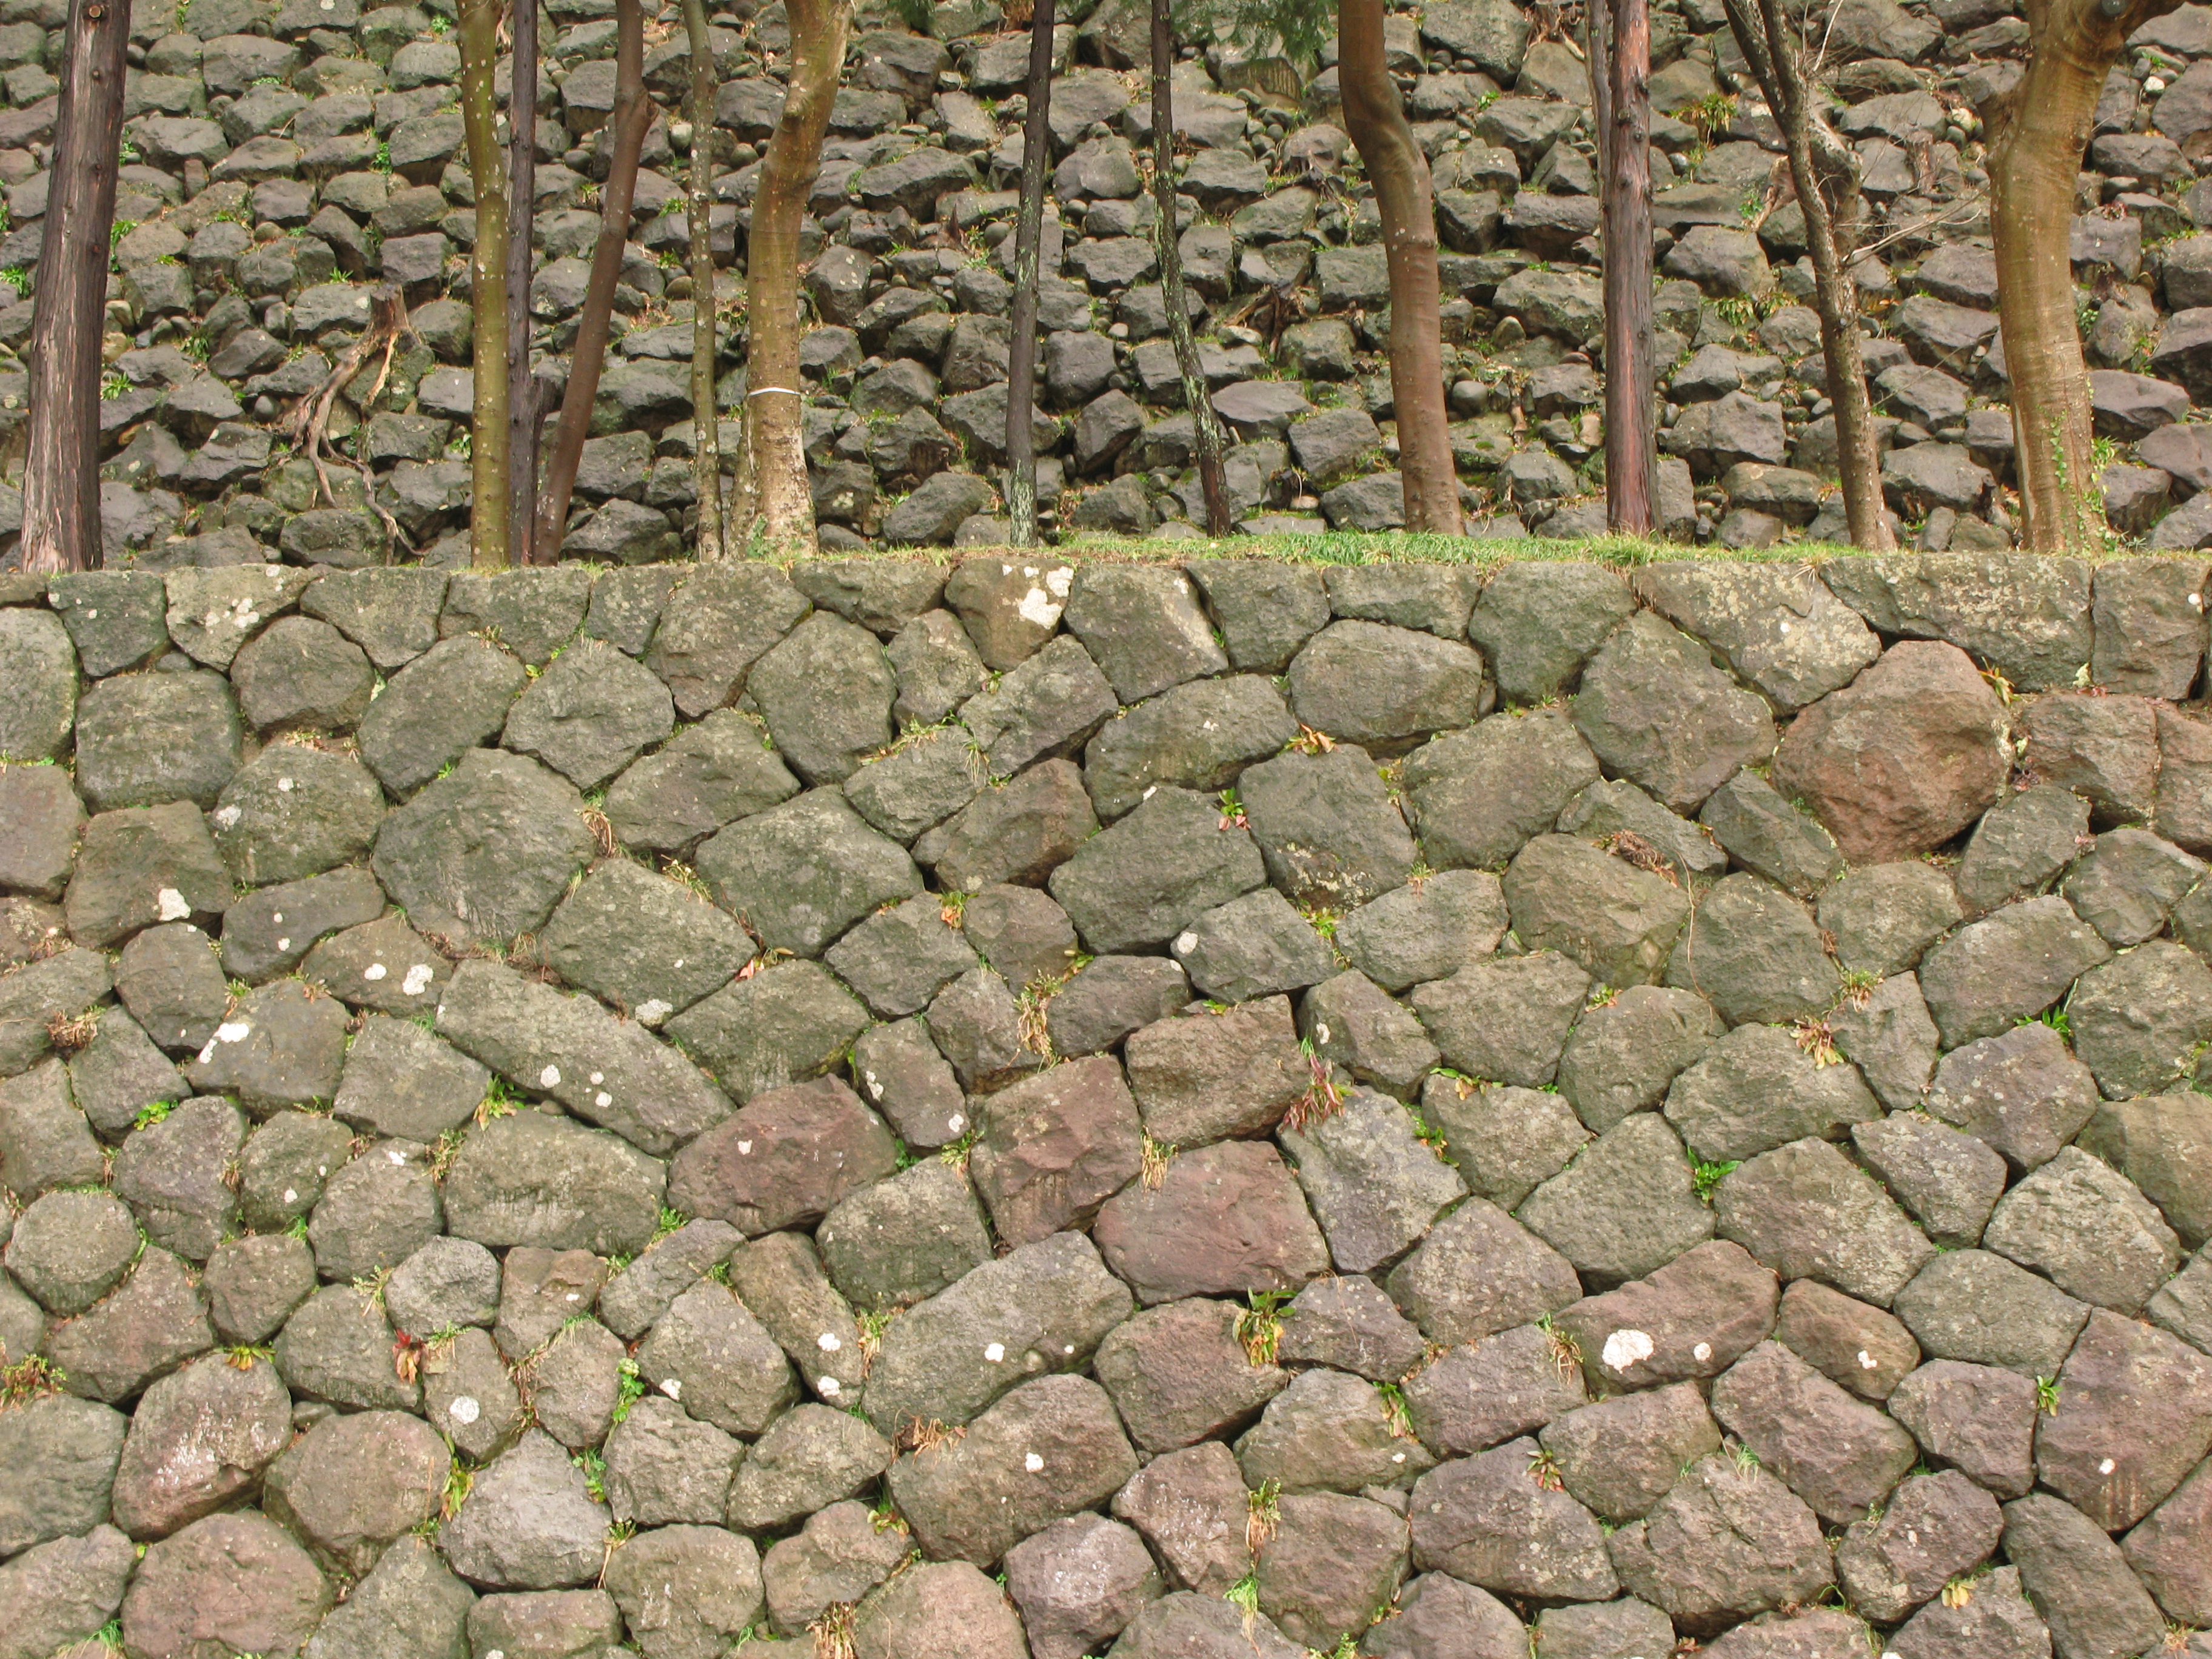
grass, rock, plant, lawn, cobblestone, wall, high, soil, castle, stone wall, brick, hires, hi, res, powershotg7, canong7, kanazawajo, flooring, road surface